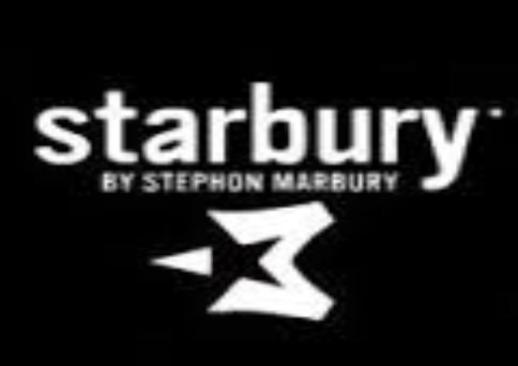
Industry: Clothes